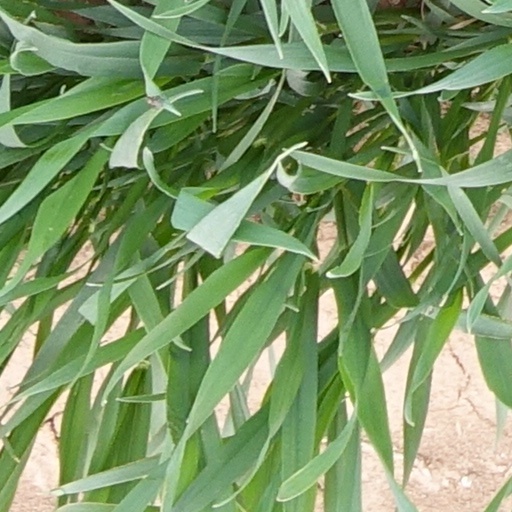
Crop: wheat